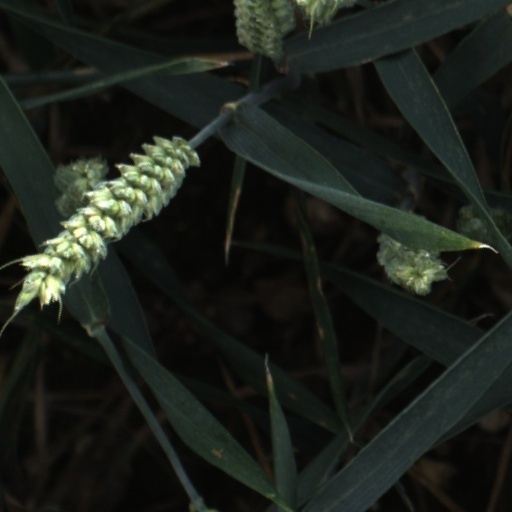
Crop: wheat